Rik Mayall

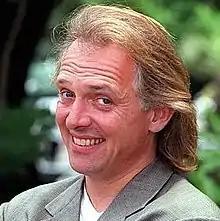
Mayall in 1999

Richard Michael Mayall (7 March 1958 – 9 June 2014) was an English actor, comedian and writer. He formed a close partnership with Adrian Edmondson while they were students at Manchester University, and was a pioneer of alternative comedy in the 1980s.